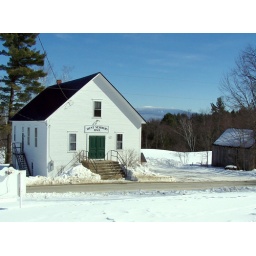
The West Newbury town clerk office is across the road from the church. That is Mt. Moosilauke in New Hampshire in the background.